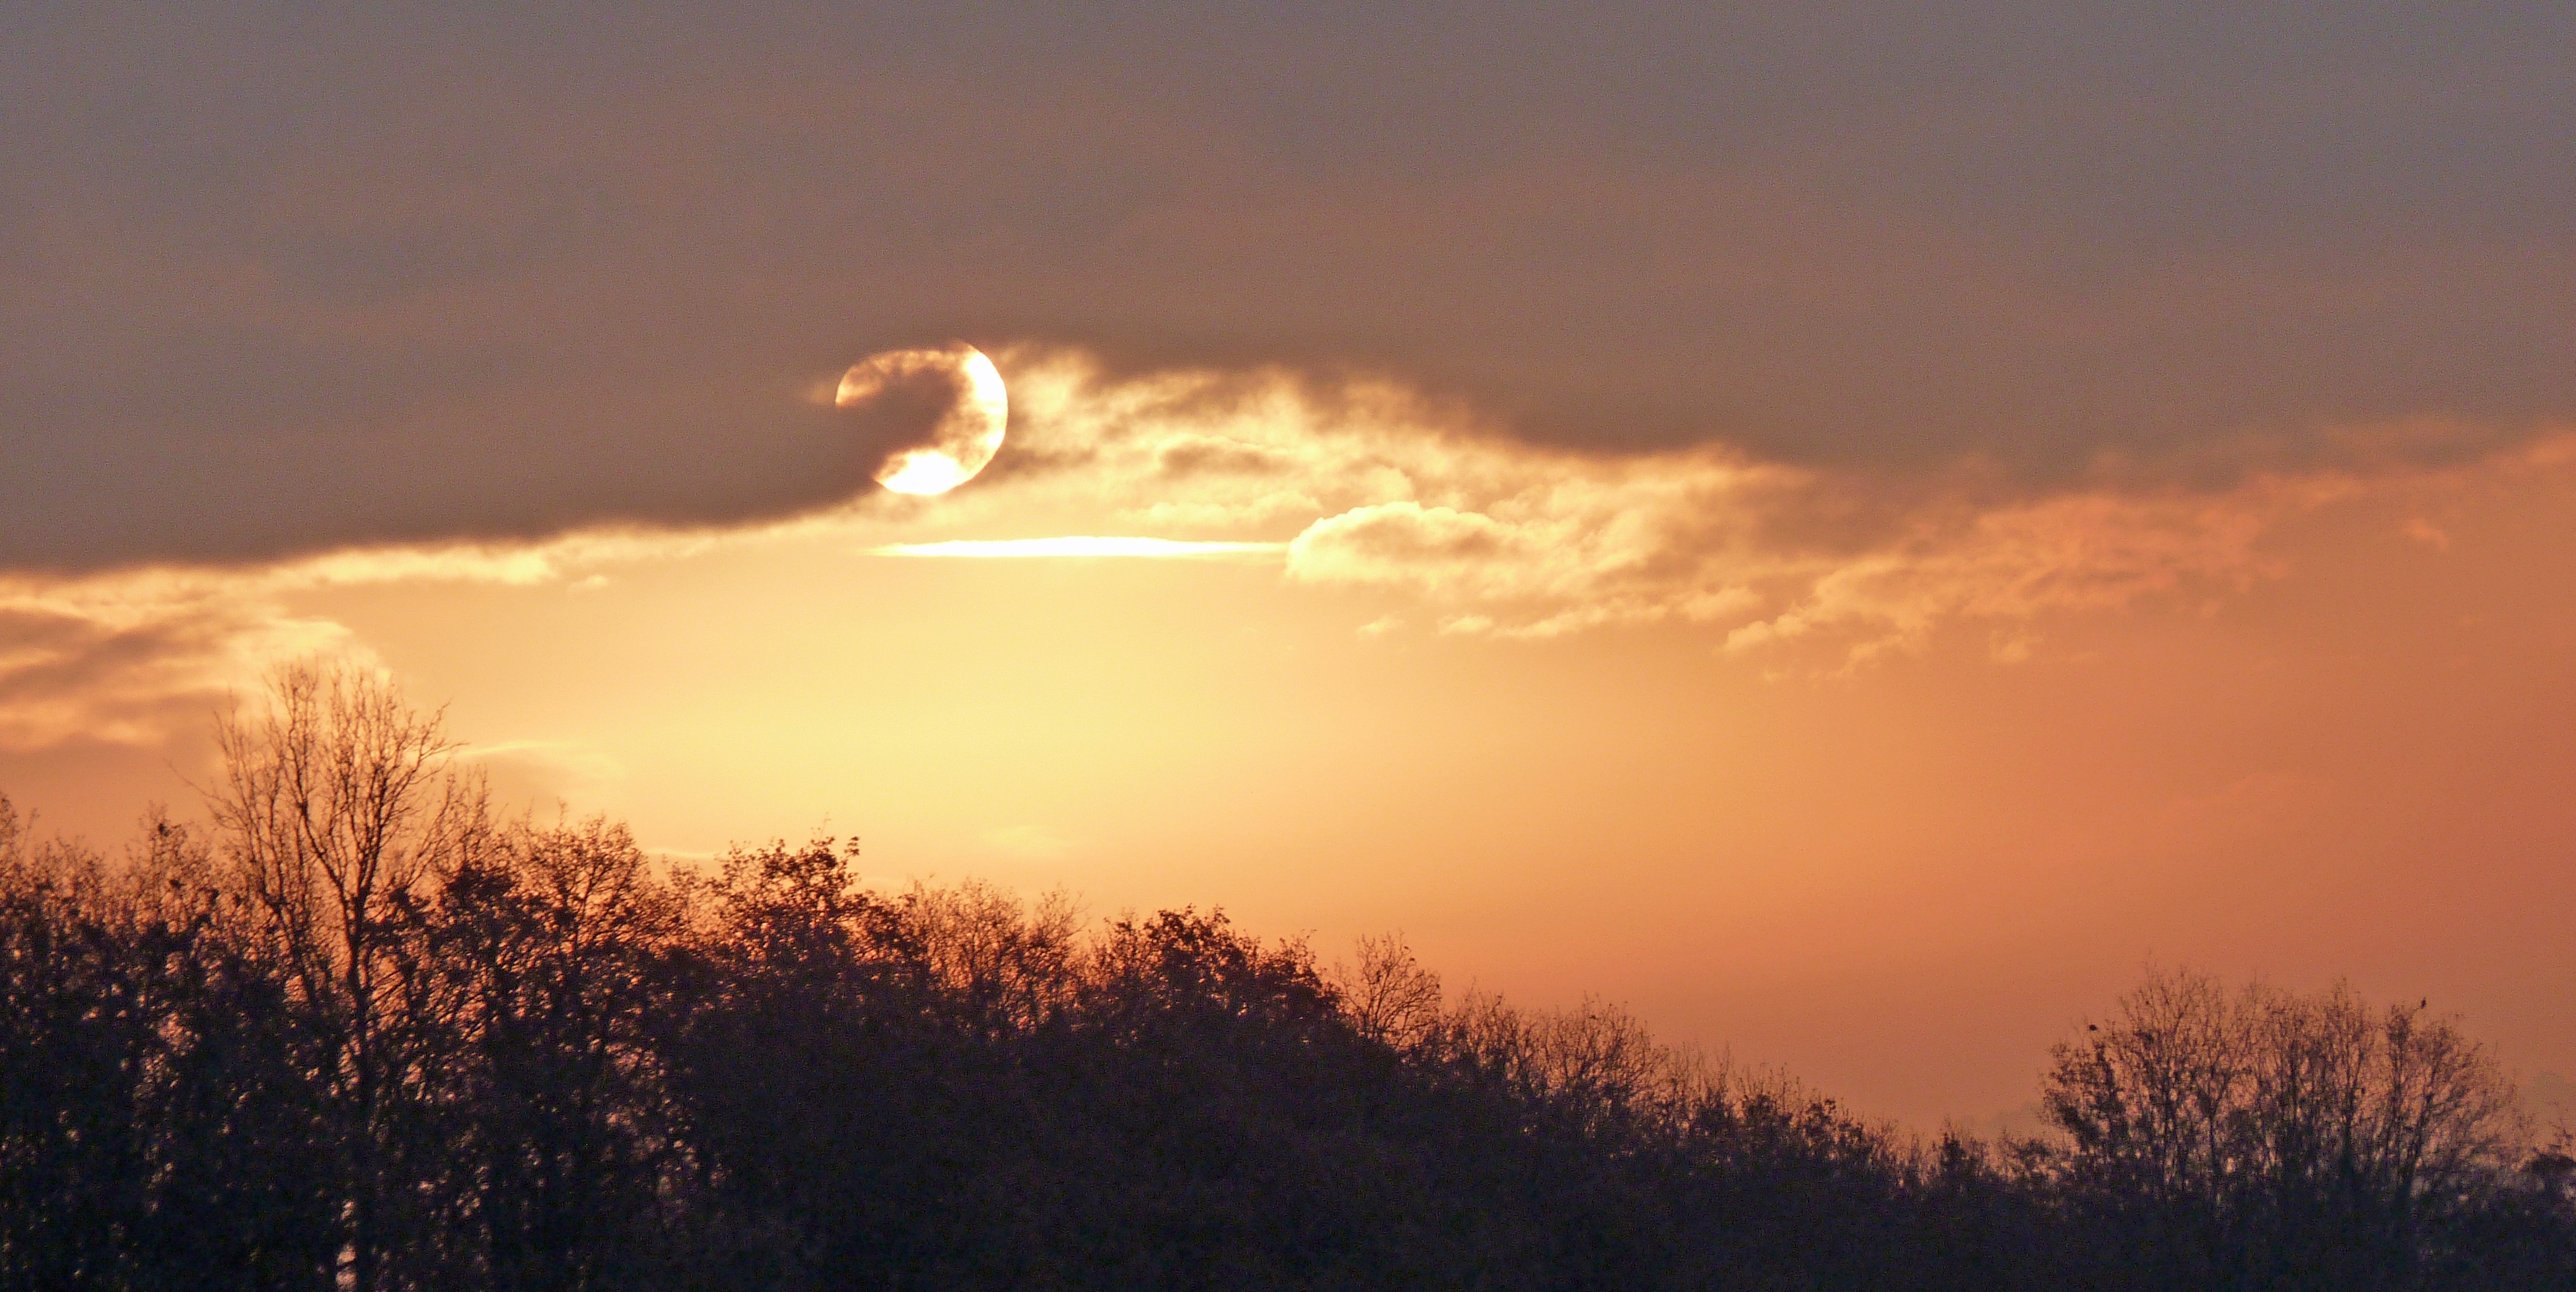
nature, horizon, light, cloud, sky, sun, sunrise, sunset, sunlight, morning, dawn, atmosphere, dusk, evening, contrast, colorful, rising sun, clouds, colors, afterglow, astronomical object, meteorological phenomenon, atmospheric phenomenon, red sky at morning